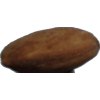
Label: Almonds 1